Tullaghan

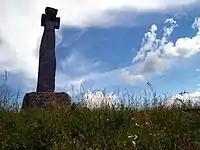
Tullaghan high cross

Tullaghan has a high cross located on the roadside of the N15, being erected in its current location in 1778. St Patricks Well is located approximately 3 km west from the village on the coast road past St Patricks church. Back in 1925, Tullaghan village comprised 19 houses, 5 being licensed to sell alcohol.